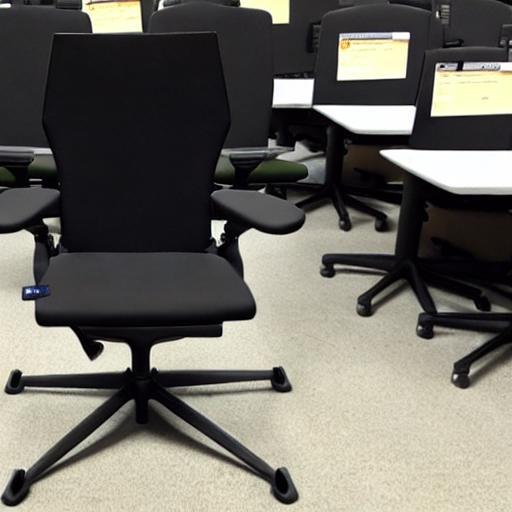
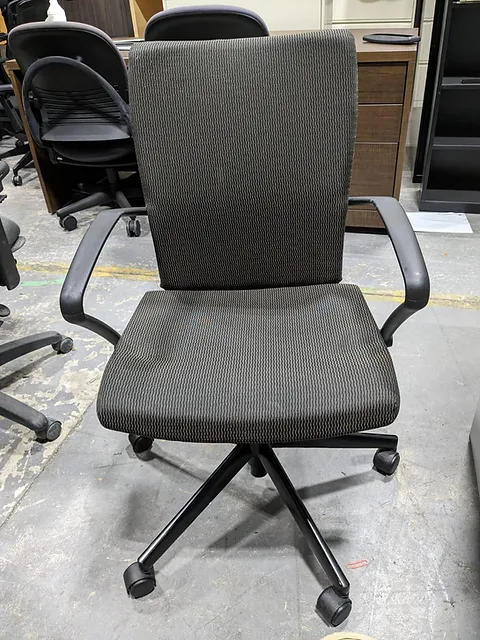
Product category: items_chair
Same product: no